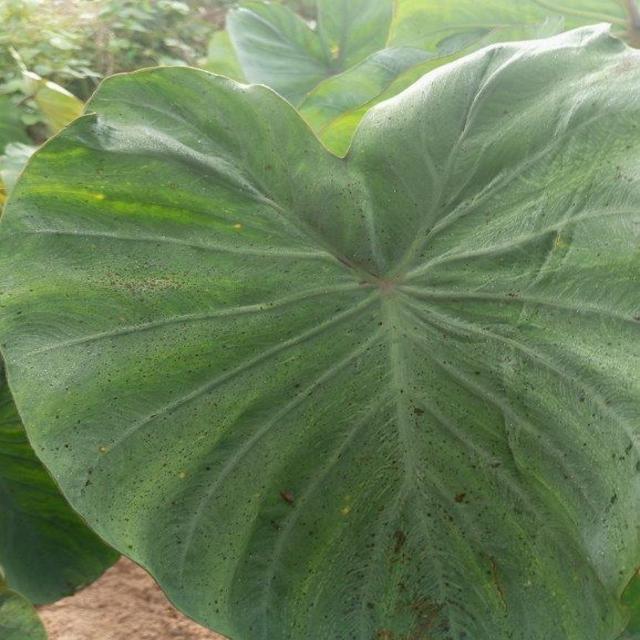
Label: Healthy